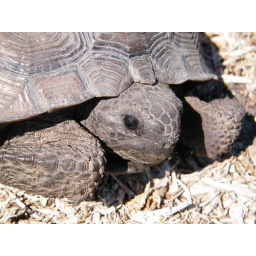
the blue sky reflected in the gopher tortoise's eye